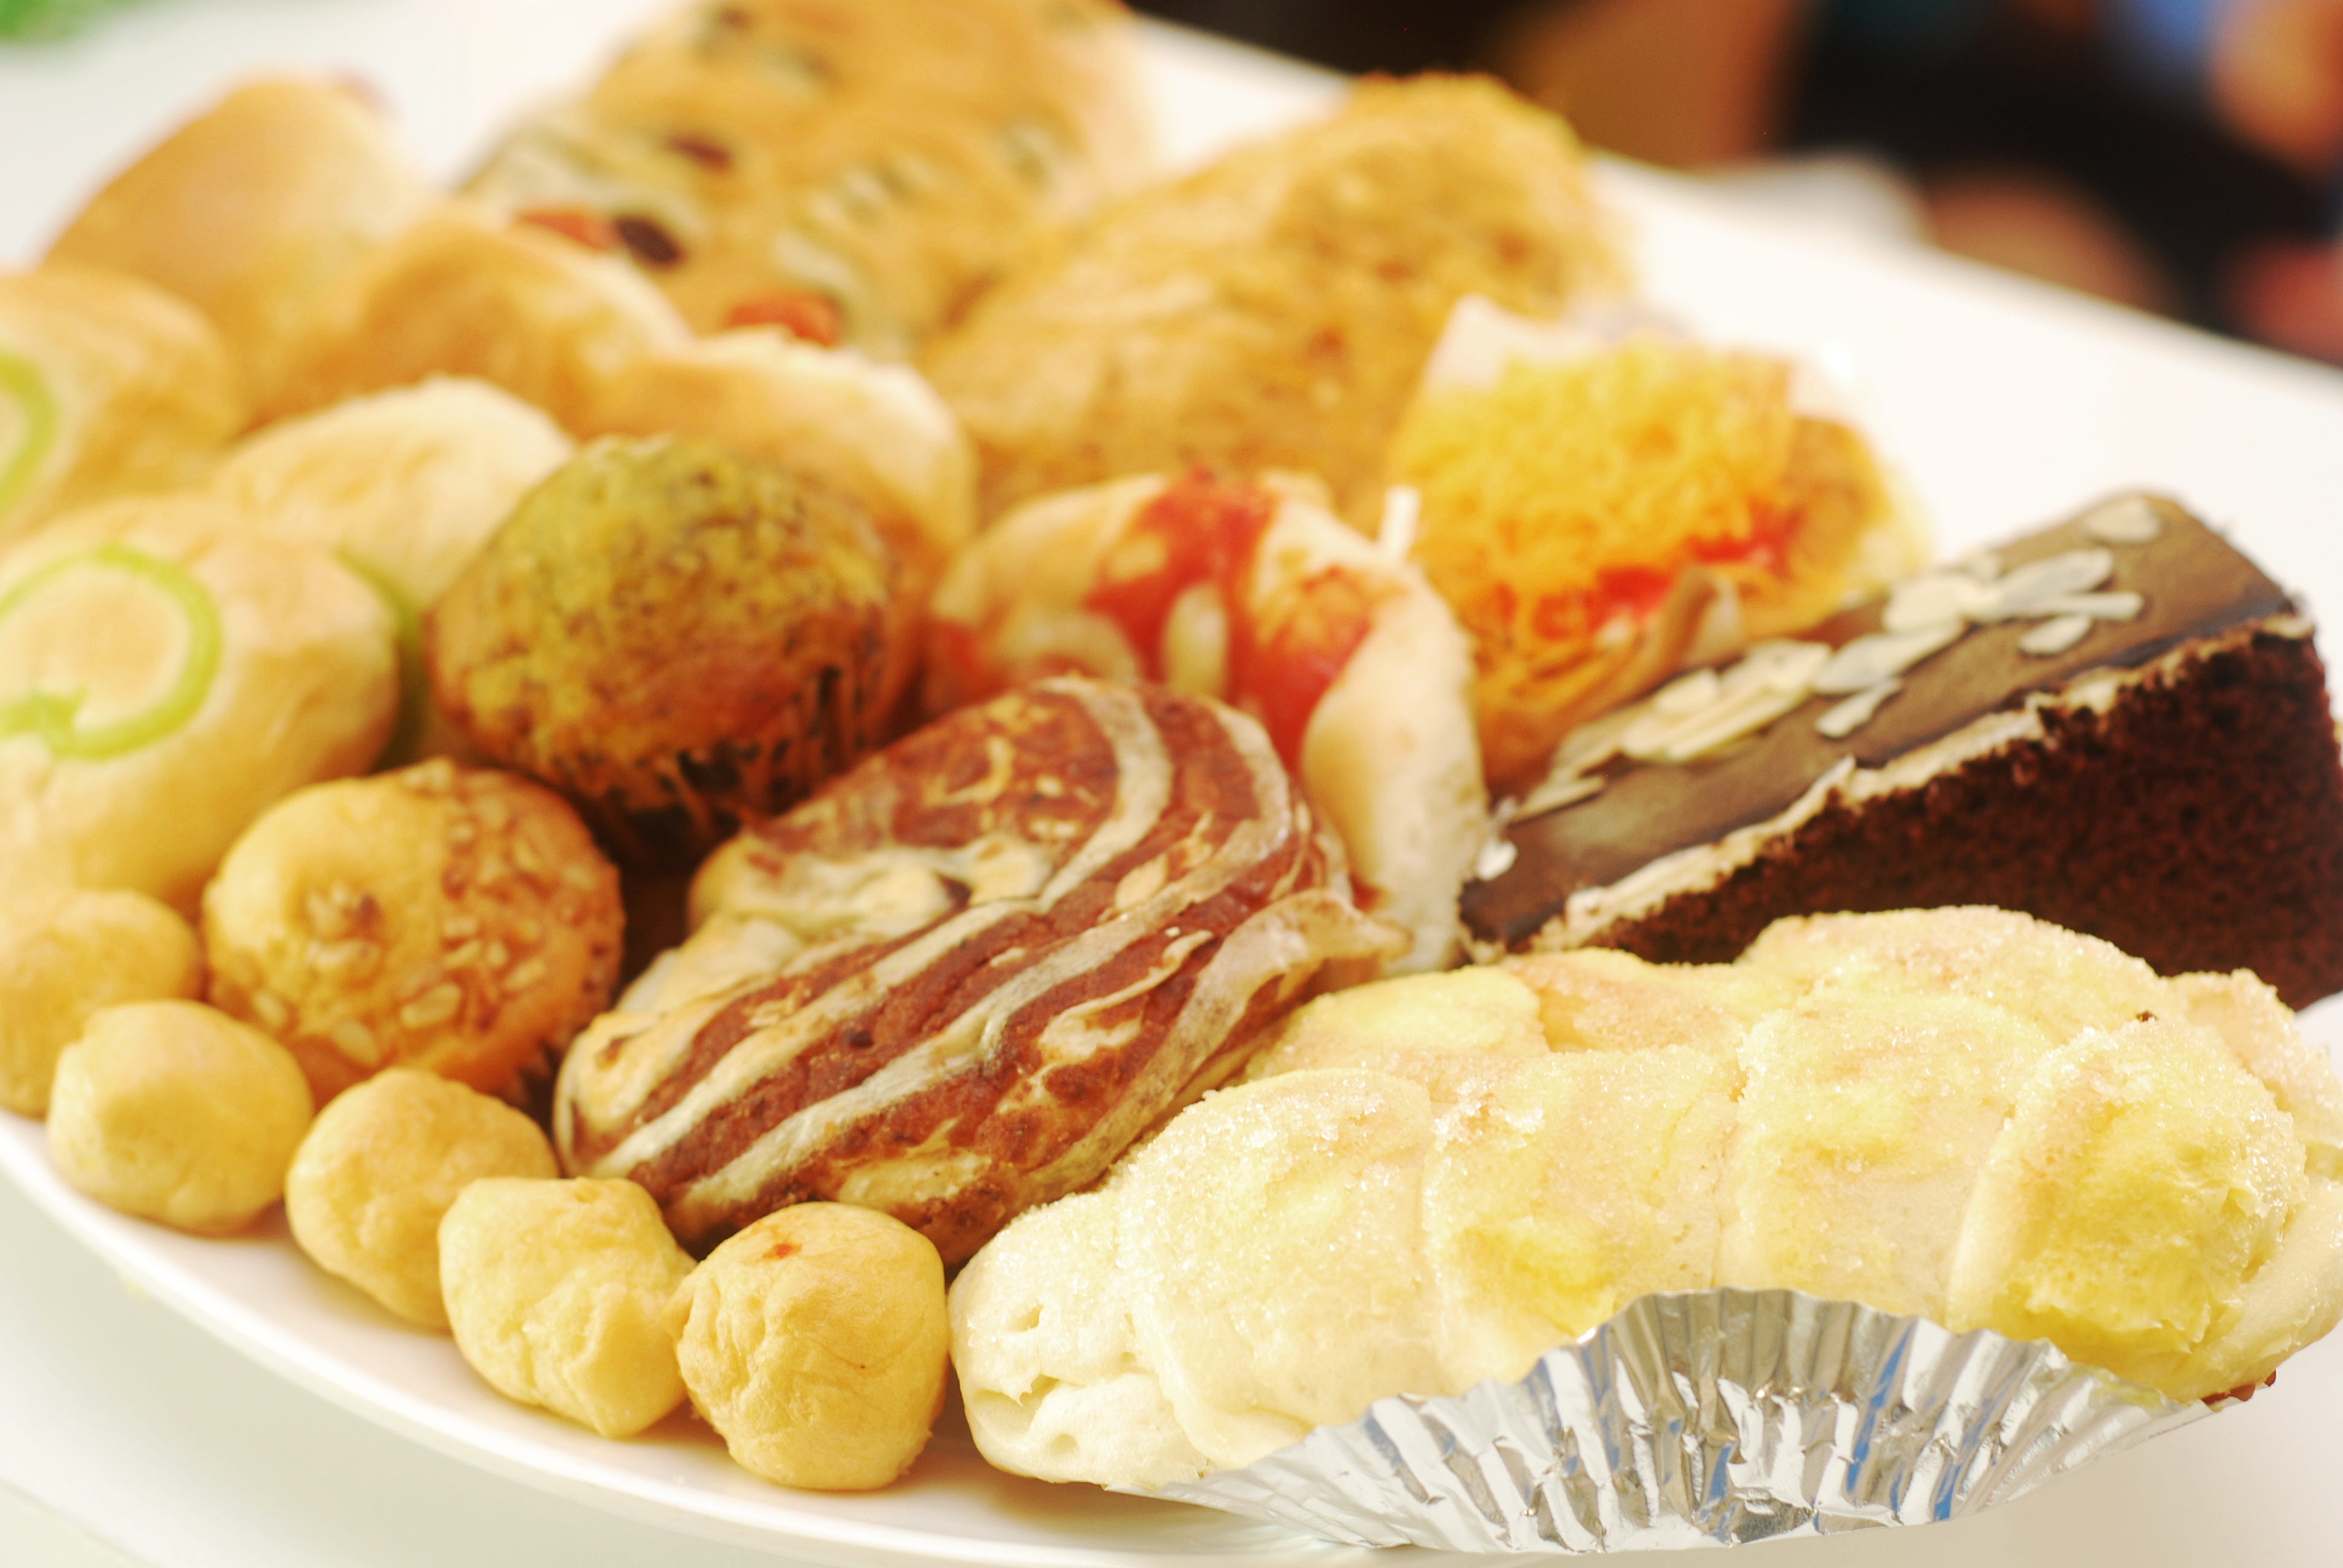
dish, meal, food, produce, breakfast, snack, dessert, fast food, cuisine, cake, bread, bakery, asian food, sweets, danish pastry